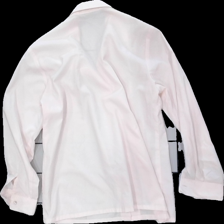
View: back
Type: Shirt
Category: Men
Brand: Missing
Colors: Pink
Material: 100% polyester
Cut: Regular
Season: All
Stains: Minor
Damage: fläckar
Damage location: bottom center
Price range: <50
Recommended usage: Export
Description: rosa skjorta med fläckar längst ner fram.